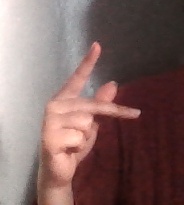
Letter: dha